Bartolomé de las Casas

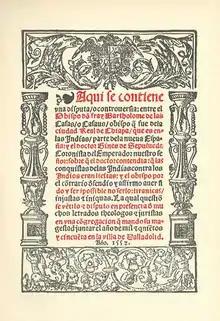
Cover of the "Disputa o controversia con Ginés de Sepúlveda" (1552), Bartolomé de las Casas

Having resigned the Bishopric of Chiapas, Las Casas spent the rest of his life working closely with the imperial court in matters relating to the Indies. In 1551 he rented a cell at the College of San Gregorio, where he lived with his assistant and friend Fray Rodrigo de Ladrada. He continued working as a kind of procurator for the natives of the Indies, many of whom directed petitions to him to speak to the emperor on their behalf. Sometimes indigenous nobility even related their cases to him in Spain, for example, the Nahua noble Francisco Tenamaztle from Nochistlán. His influence at court was so great that some even considered that he had the final word in choosing the members of the Council of the Indies.